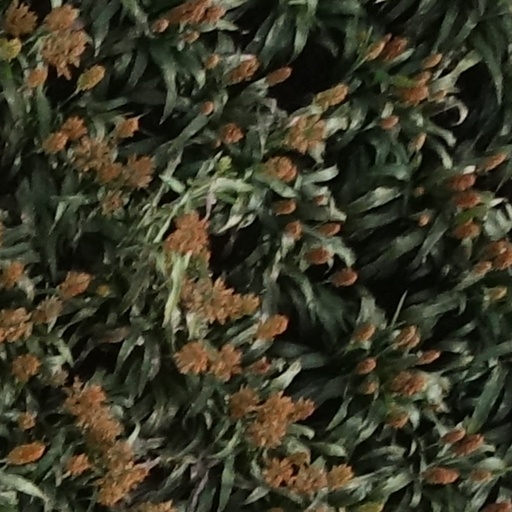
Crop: sorghum